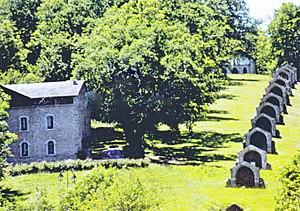
Le calvaire du Mont-Arès (XIX°s)
Nestier est une commune française située dans le département des Hautes-Pyrénées en région administrative appelée Occitanie. Sa région historique est la Gascogne.
Le Calvaire du Mont-Arès de Nestier, dans le département des Hautes-Pyrénées, est construit dans la deuxième moitié du XIXᵉ siècle, à partir de 1854, grâce à l'initiative et à l'investissement d'un modeste curé de campagne, l'abbé L. A. Haurou-Bejottes. Ce Calvaire est constitué de douze édicules disposés en succession sur le versant sud-est de la colline villageoise, le Mont-Arès. Une chapelle est érigée dix ans après au sommet, complétée en 1880-1881 par une maison communautaire appelée Monastère dont la construction malheureusement inachevée est réalisée par les Bénédictins Olivétains venus de Saint-Bertrand-de-Comminges.